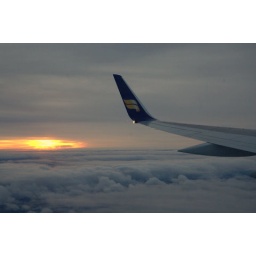
Britain in snow seen from the skies Manchester to Iceland flight ,view from the plane window